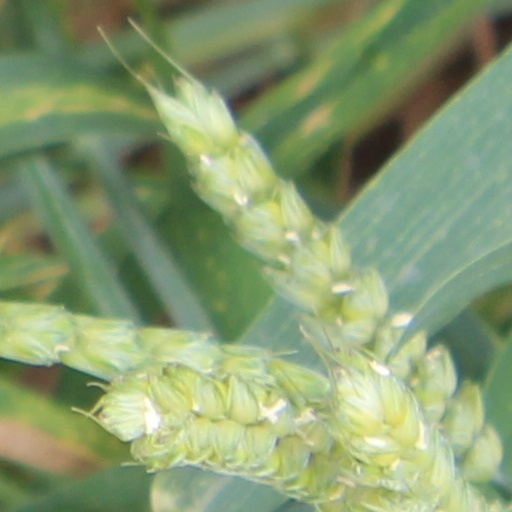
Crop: wheat